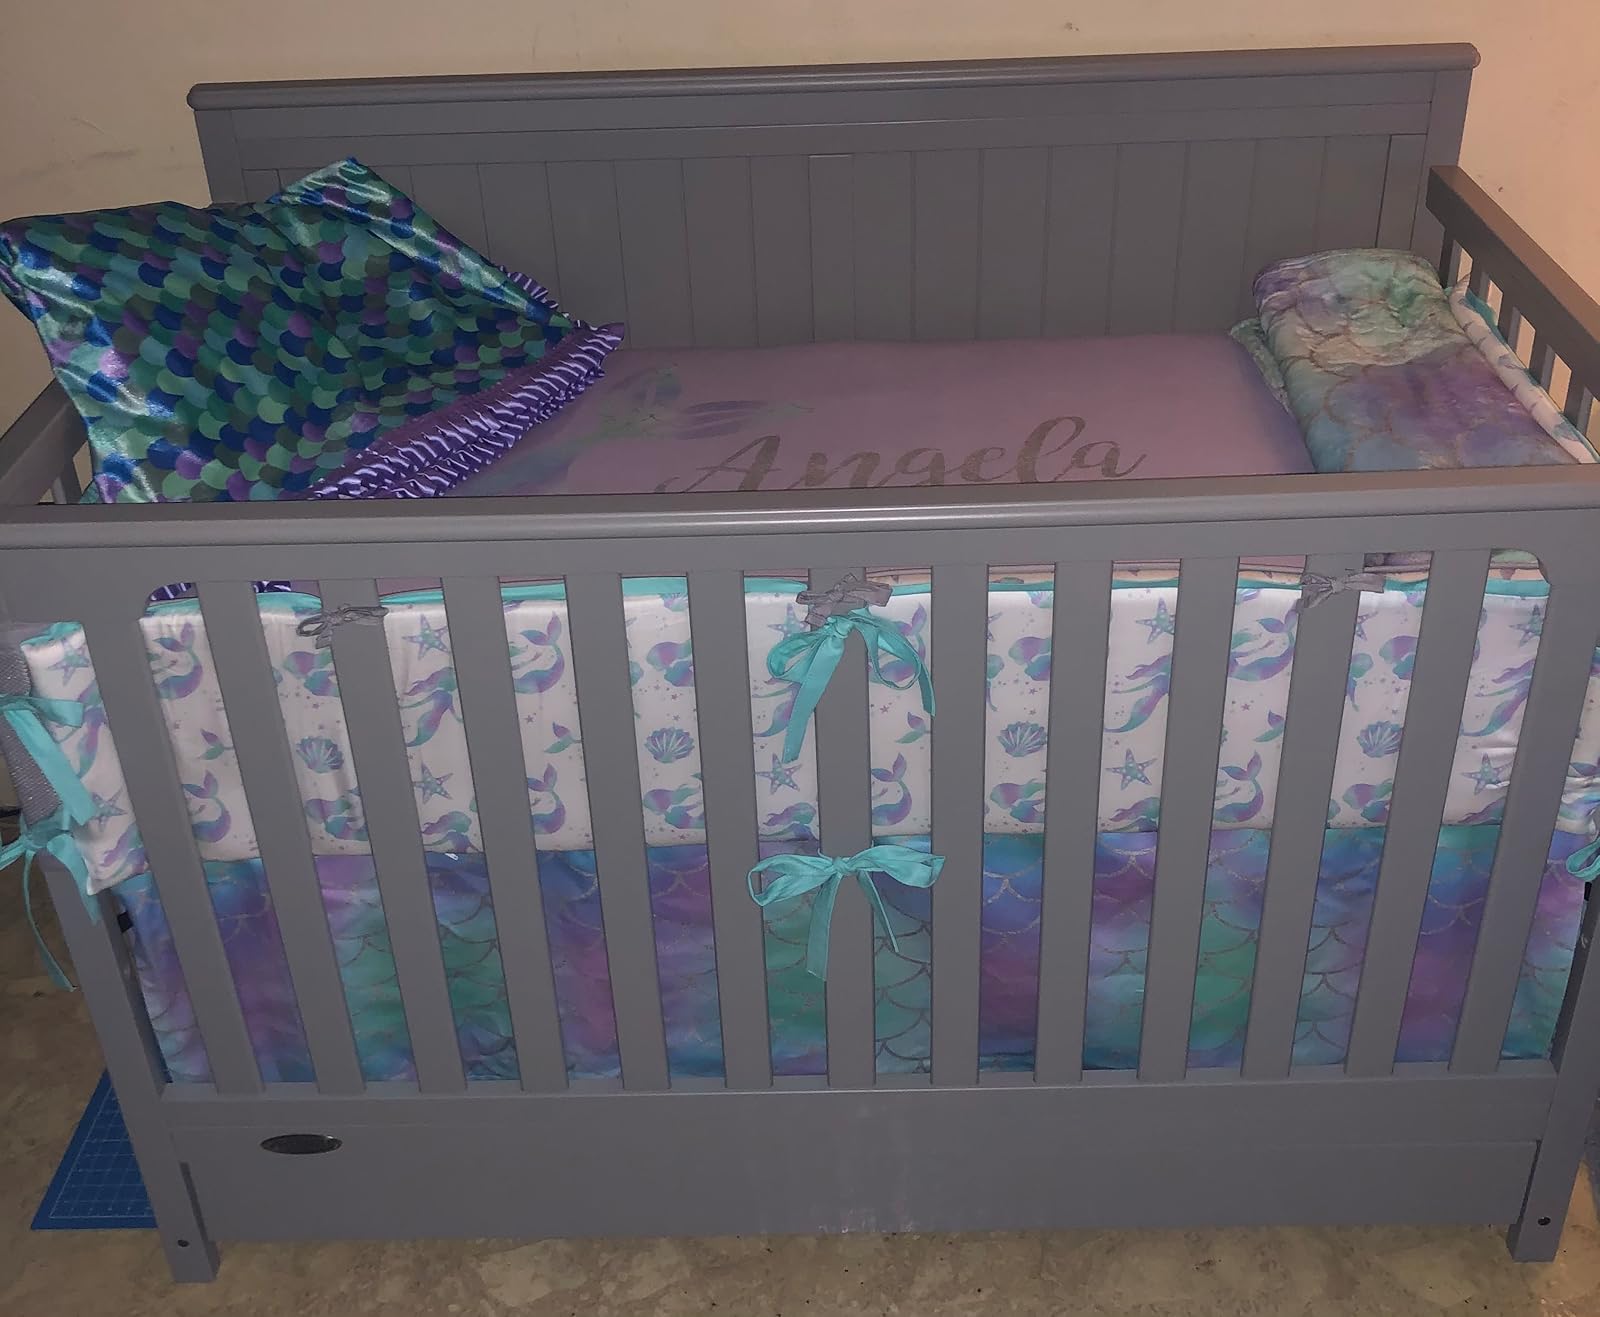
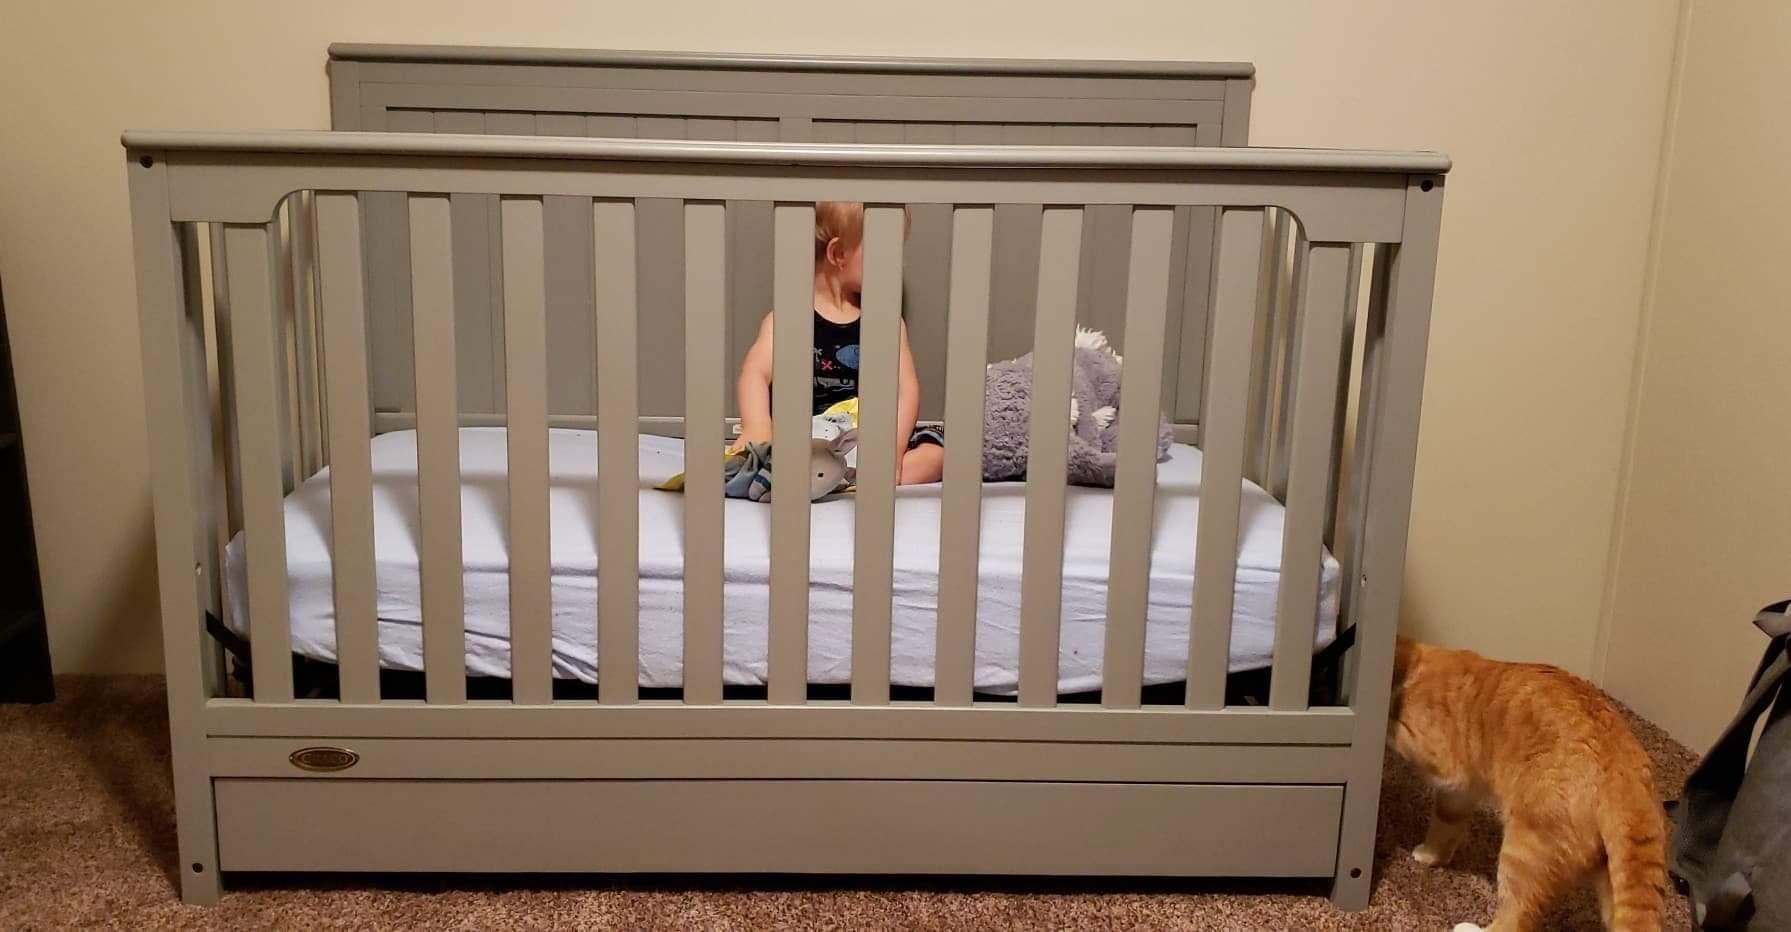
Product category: products_crib
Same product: yes